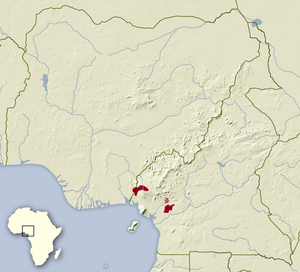
Le Colobe roux du Cameroun est une espèce qui fait partie des Primates de la famille des Cercopithecidae. Ce singe est un colobe endémique du Cameroun, en danger critique de disparition.